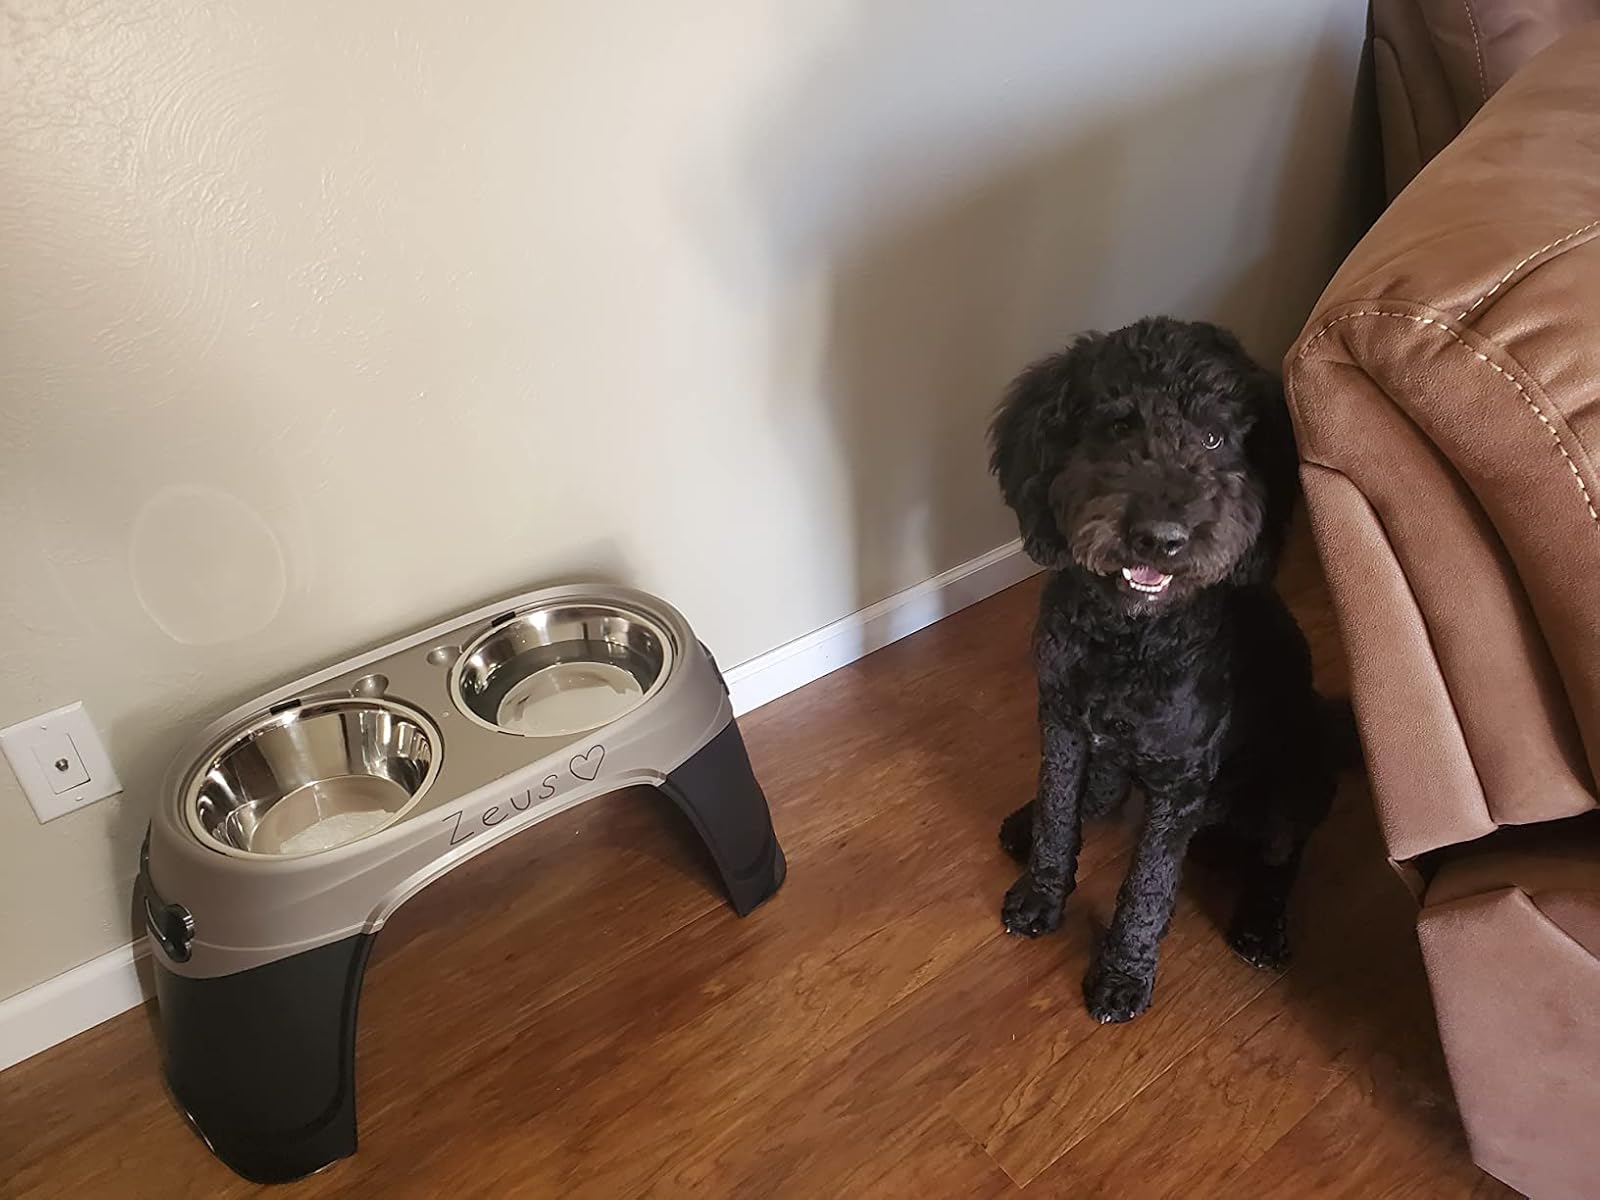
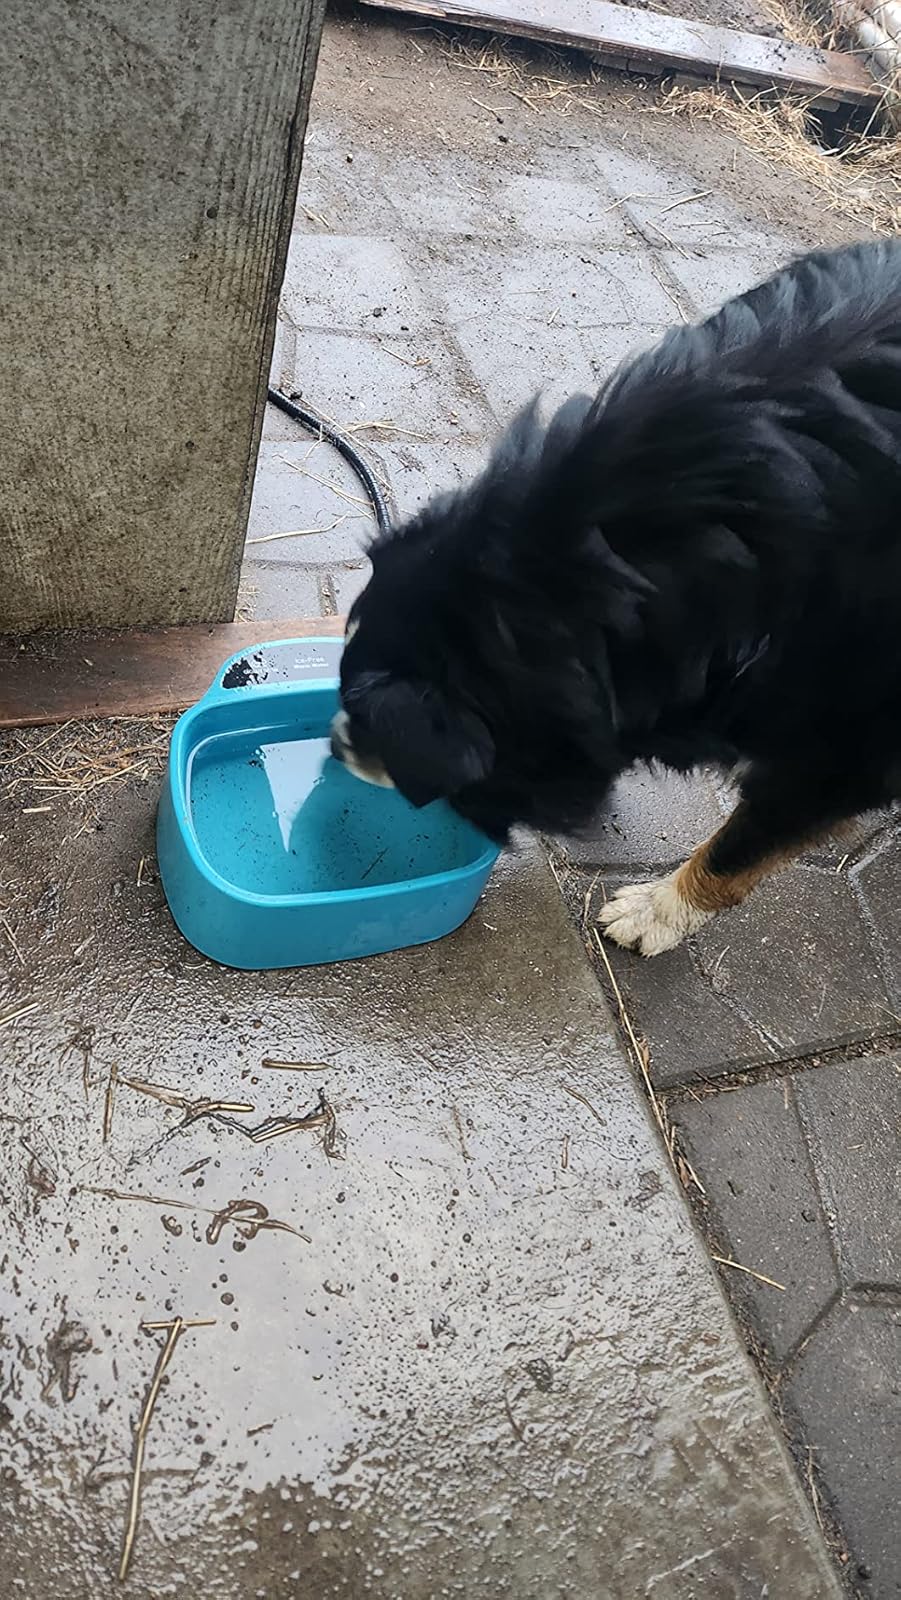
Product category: items_bowl
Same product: no